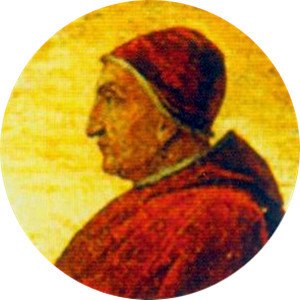
Paverækken / 2. årtusinde / 15. århundrede
Dette er en liste over paver, den romersk-katolske kirkes overhoved. Paverækken strækker sig tilbage til apostlen Peter.